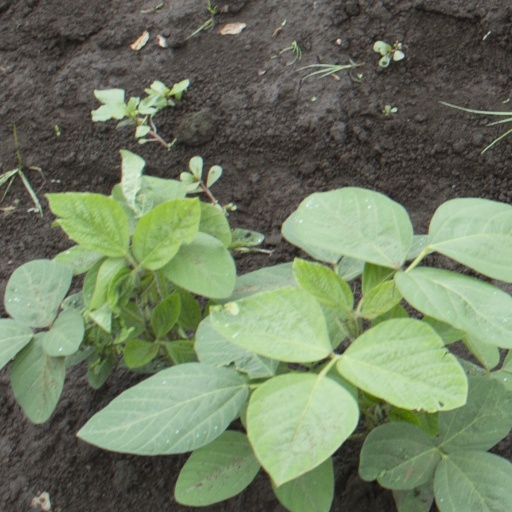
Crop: soybean